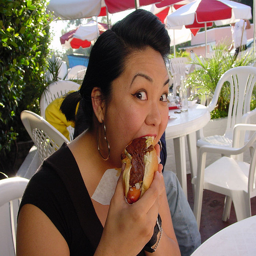
A woman stuffing a hotdog with toppings into her mouth
A woman is sitting on a chair at a table eating a hotdog.
An Asian woman stuffing her face with a chili hot dog.
A very cute lady stuffing a big hot dog in her mouth.
A lady biting into a very large burger